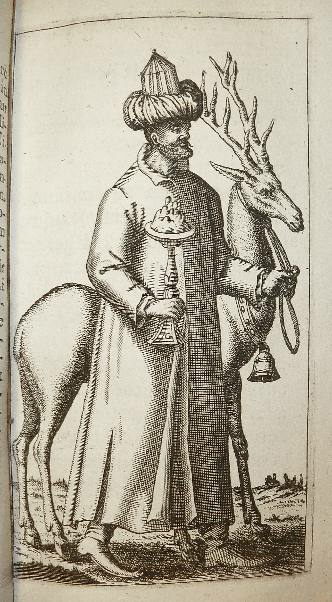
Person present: Yes